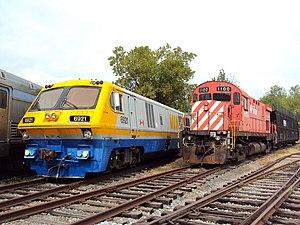
Le Musée ferroviaire canadien est un musée des transports sur rail situé à Delson en Montérégie, Québec. Il est également connu sous le nom commercial Exporail qui lui a été attribué lors de sa dernière campagne de développement. Il détient la plus importante collection au Canada d'équipements ferroviaires, soit plus de 160 véhicules dont des locomotives, des wagons de marchandises, des voitures pour passagers, et des tramways. De plus, Exporail conserve près de 10 000 petits objets, 400 000 documents d'archives. Le centre d'archives est agréé et est ouvert la semaine au public. Plusieurs activités extérieures sont accessibles aux visiteurs durant l'été dont une balade en tramway, un circuit de train de jardin et un train de passagers.